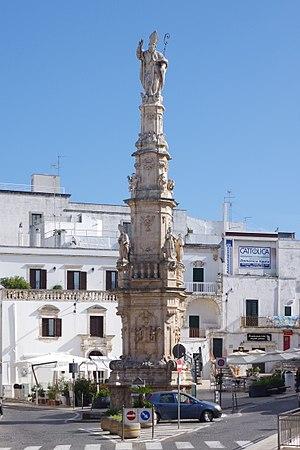
Ostuni est une ville italienne de la province de Brindisi dans les Pouilles. Elle est surnommée « la ville blanche » en raison de la couleur des façades de ses maisons.